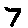
Label: 7